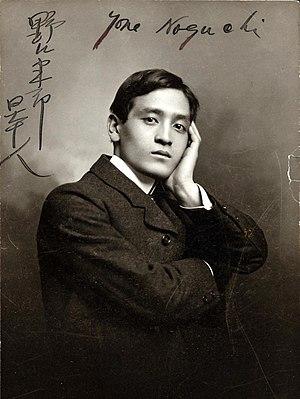
Yonejirō Noguchi, 8 décembre 1875 - 13 juillet 1947, est un influent écrivain japonais de poésie, de fiction, d'essais et de critiques littéraires à la fois en anglais et japonais. Connu en Occident par son nom de plume Yone Noguchi, il est le père du sculpteur Isamu Noguchi.